Smardale

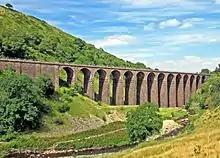
Smardale Gill Viaduct from the southwest

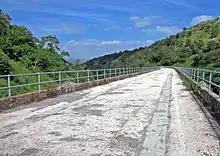
Smardale Gill Viaduct's restored upper deck for use by walkers

Smardale Gill Viaduct predates Smardale Viaduct, being complete in 1861. The viaduct was designed by Sir Thomas Bouch for the South Durham and Lancashire Union Railway and the construction contracted to Mr Wrigg, costing £11,928 to build. The bridge, which was built of local stone has 14 arches, and is high and long. The line across it remained single tracked despite the structure being wide enough for a double line.